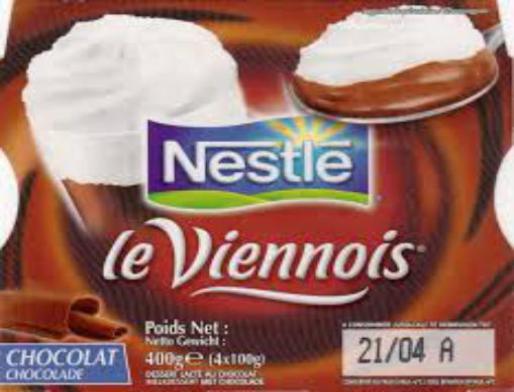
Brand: le viennois
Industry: Food